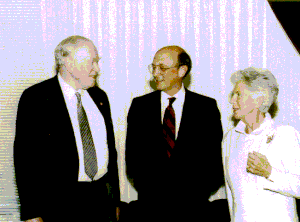
Jeannie de Clarens, née Rousseau le 1ᵉʳ avril 1919 à Saint-Brieuc et morte le 23 août 2017 à Montaigu, est une résistante déportée, membre du réseau Alliance.